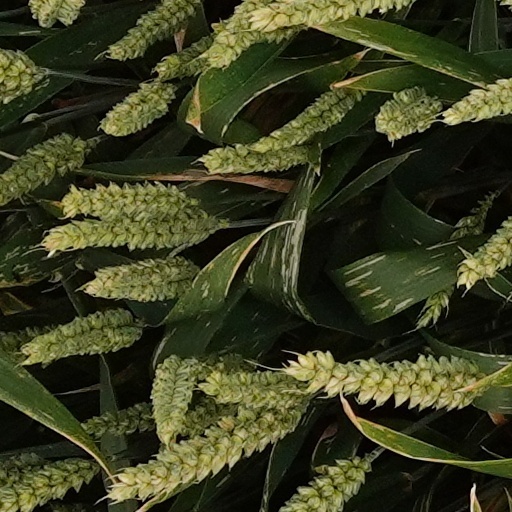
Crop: wheat